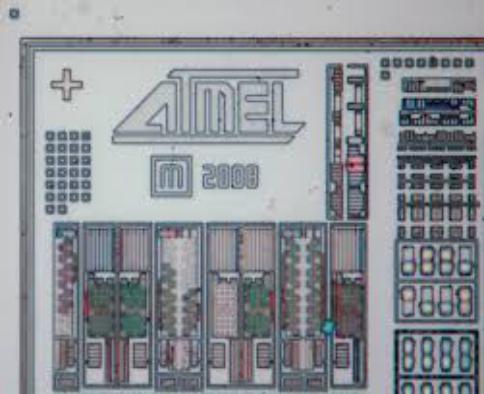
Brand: atamel
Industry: Medical